Bronc riding

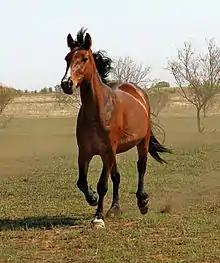
A bucking horse at pasture during the off season

The bucking horse is usually a mare, but occasionally, a gelding (a castrated male horse) is used. Bucking horses usually travel in close quarters and are housed in a herd setting, geldings are generally less disruptive and more prone to get along with one another. Mares are also used, and while a mixed herd of mares and geldings is a bit more prone to disruptions, they can be kept together without great difficulties. Stallions are less common, because they can be disruptive in a herd and may fight if there are mares present.